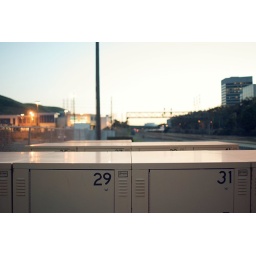
bike boxes in south san francisco